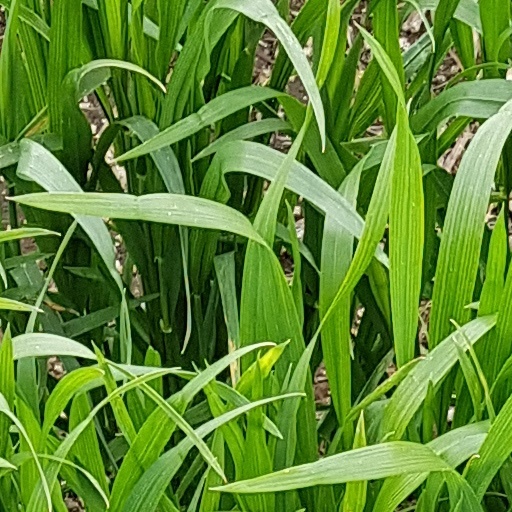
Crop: wheat